John Dingell

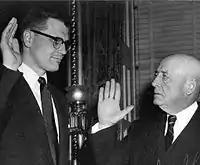
Dingell sworn in by Speaker Sam Rayburn in 1955

In 2002, redistricting merged Dingell's 16th District with the Washtenaw County and western Wayne County-based 13th District, represented by fellow Democratic Representative Lynn Rivers, whom Dingell also bested in the Democratic primary. The 15th District for the 109th Congress included Wayne County suburbs generally southwest of Detroit, the Ann Arbor and Ypsilanti areas in Washtenaw County, and all of Monroe County. For many years, Dingell represented much of western Detroit itself, though Detroit's declining population and the growth of its suburbs pushed all of Detroit into the districts of fellow Democratic representatives, including John Conyers. Dingell always won re-election by double-digit margins.